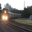
Label: train